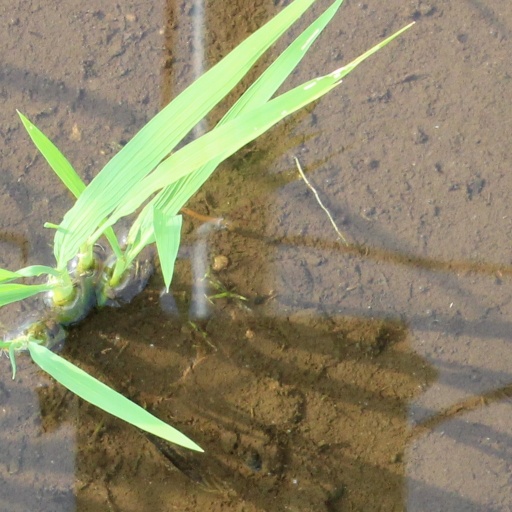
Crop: rice